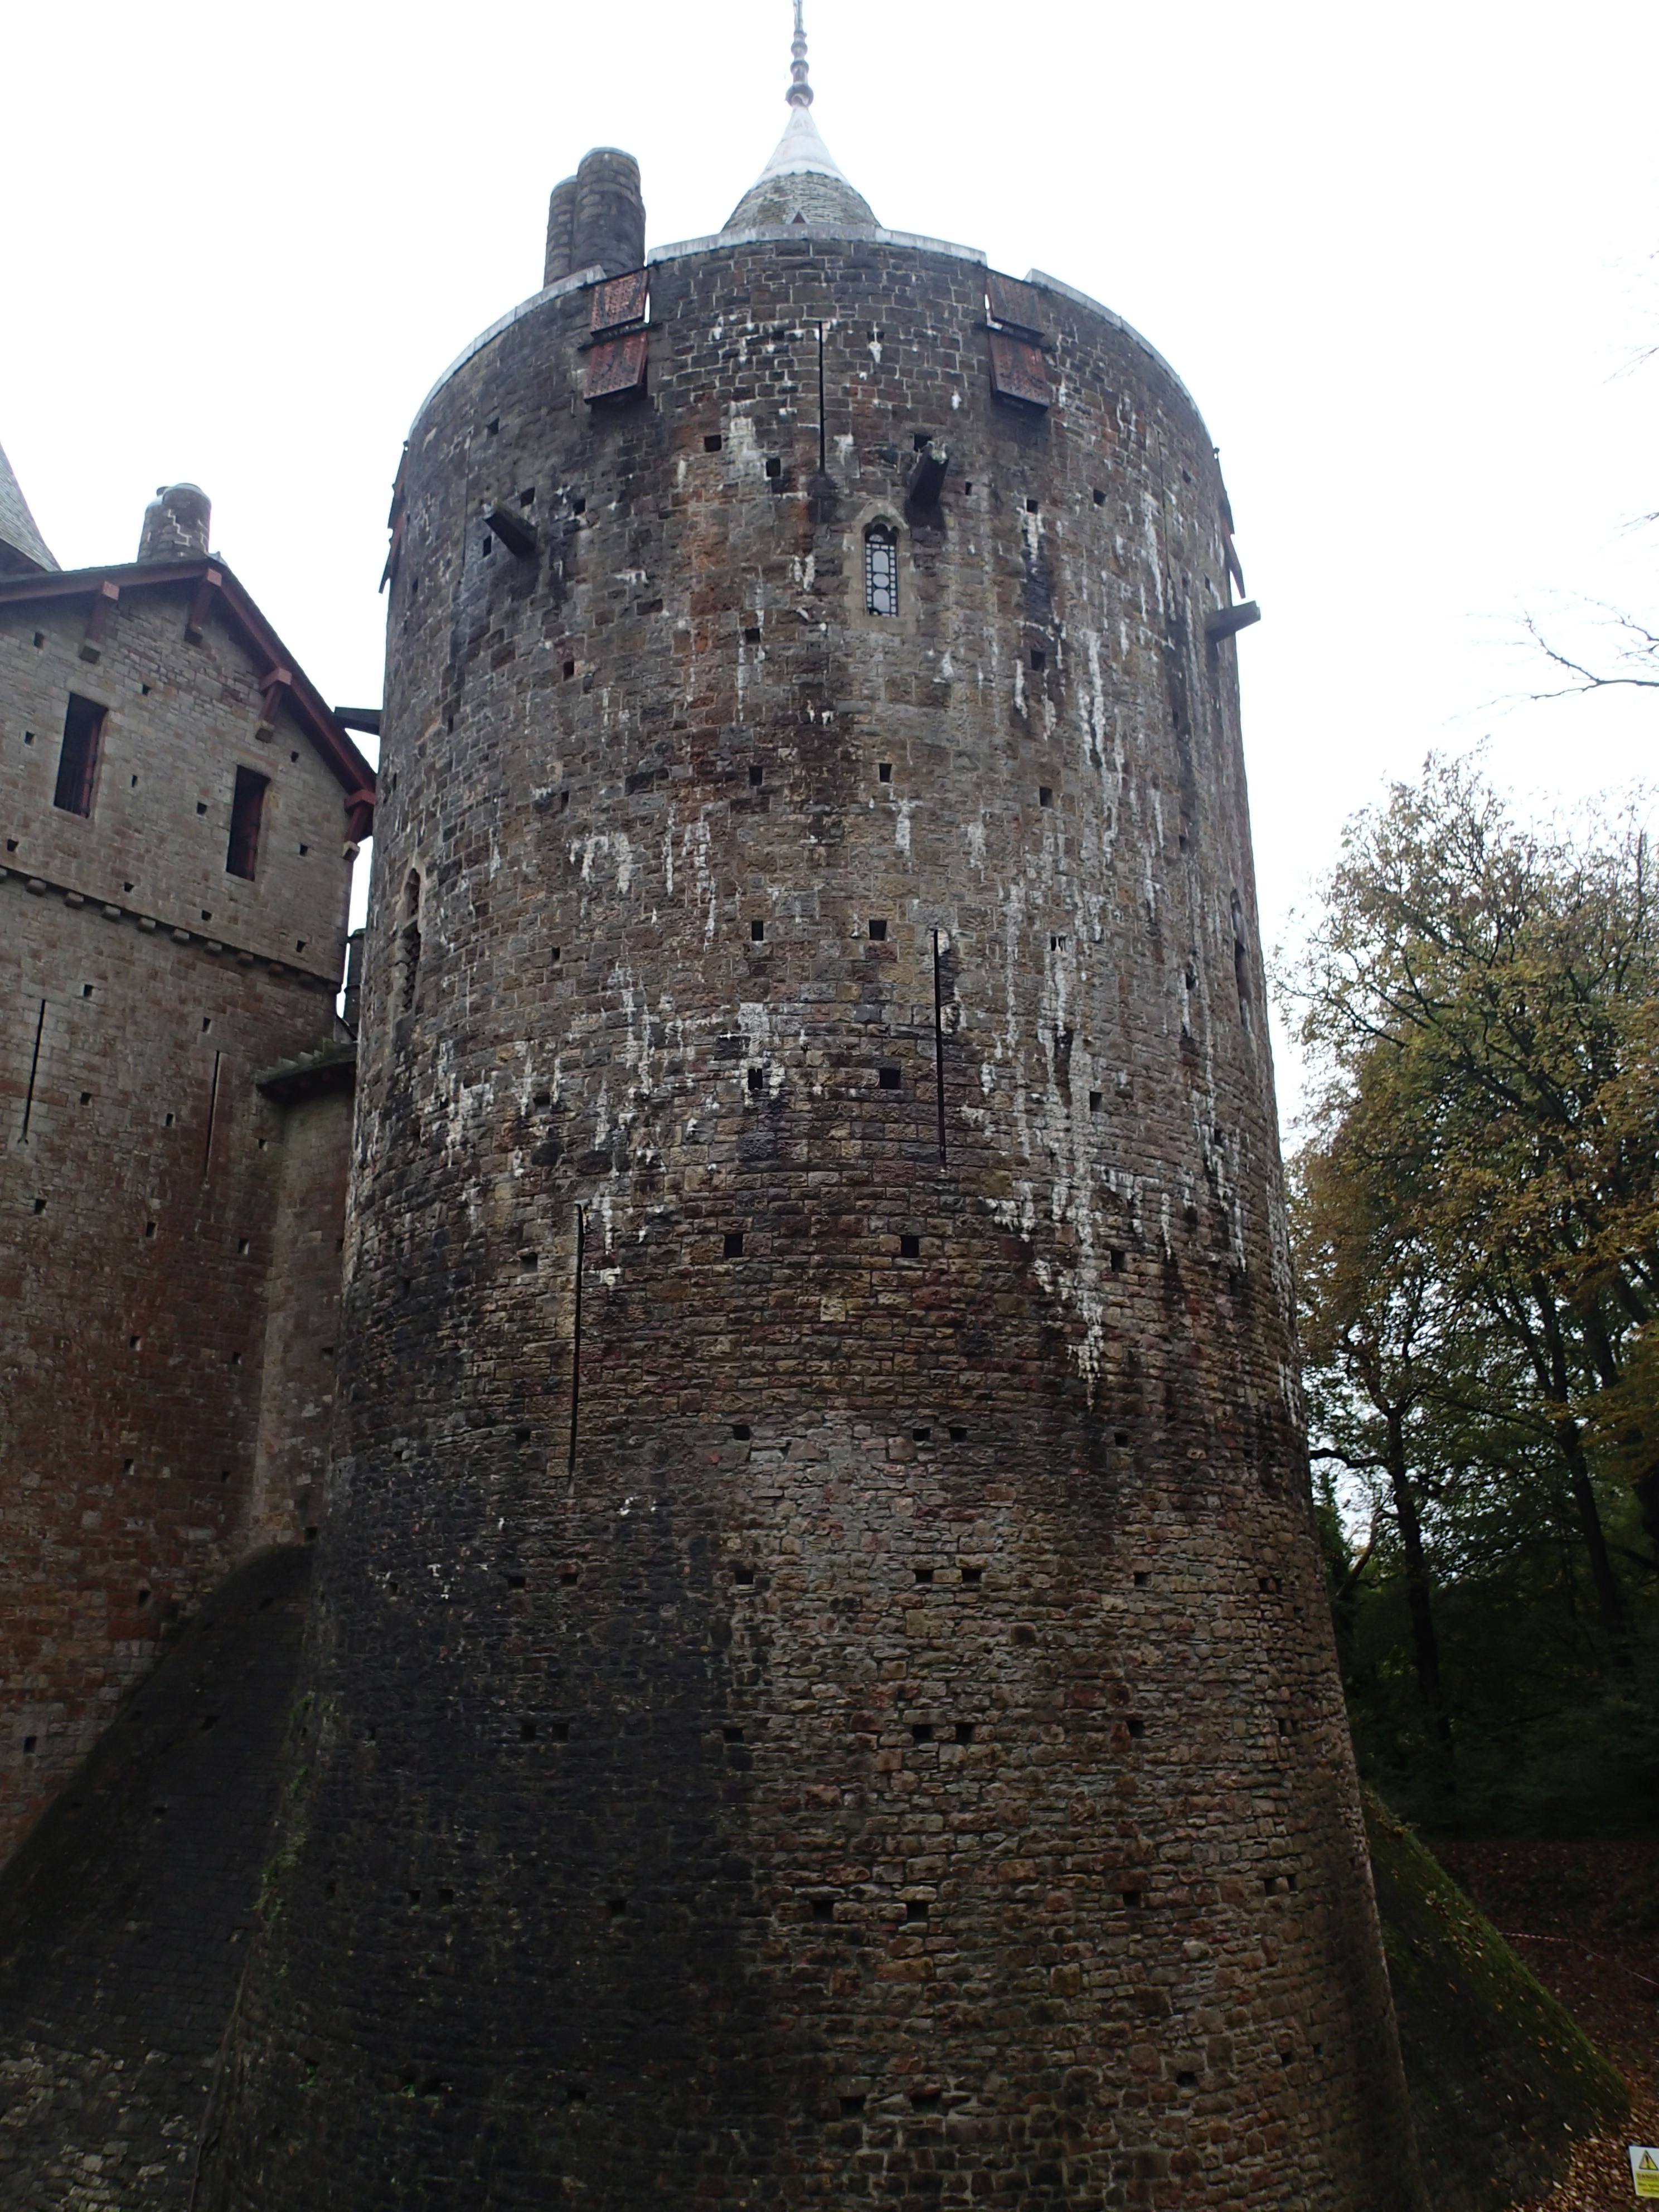
building, tower, castle, fortification, cool image, ruins, ancient history